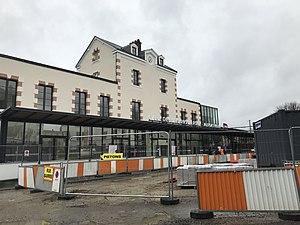
Gare de Maison-Alfort - Alfortville en 2018